Henley Royal Regatta

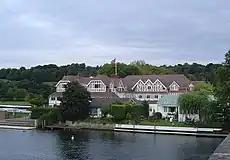
Leander Club

At a public meeting in Henley town hall on 26 March 1839, Captain Edmund Gardiner proposed "that from the lively interest which had been manifested at the various boat races which have taken place on the Henley reach during the last few years, and the great influx of visitors on such occasions, this meeting is of the opinion that the establishing of an annual regatta, under judicious and respectable management, would not only be productive of the most beneficial results to the town of Henley, but from its peculiar attractions would also be a source of amusement and gratification to the neighbourhood, and the public in general."